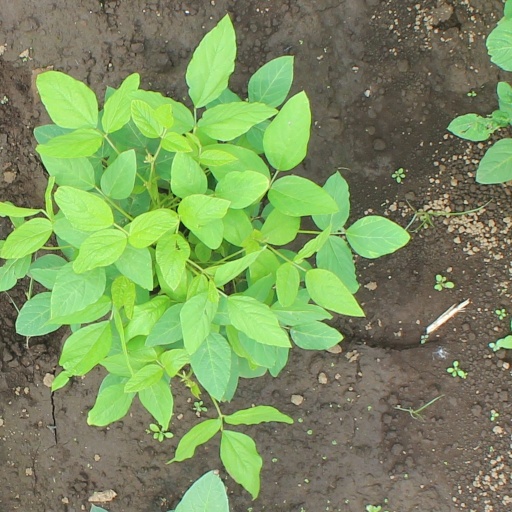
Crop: soybean